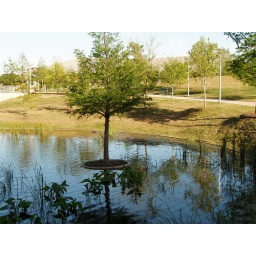
This just seemed odd to me, the tree planter box in the pond